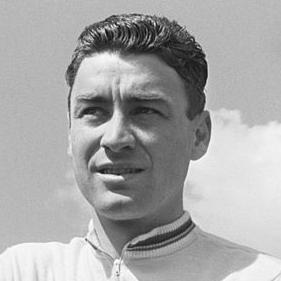
Age: 23